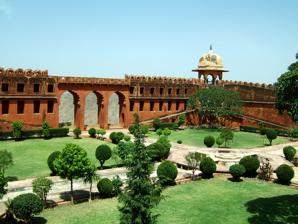
Building: Jaigarh Fort
Country: India
Year built: 1726
Historic military fortress in Rajasthan, India For the fort in Maharashtra, see Jaigad Fort . Jaigarh Fort Victory Fort Part of Jaipur Amer , Rajasthan , India Jaigarh Fort Jaigarh Fort Victory Fort Show map of Jaipur Jaigarh Fort Victory Fort Show map of Rajasthan Coordinates 26°59′09″N 75°51′03″E / 26.9859°N 75.8507°E / 26.9859; 75.8507 Type Fort Site information Controlled by Jaigarh Public Charitable Trust Open to the public Yes Condition Good Site history Materials Red Sandstone Battles/wars 436 Events Death of Dara Shikoh Garrison information Past commanders Shazada Jalal Muhammad Mirza Mughal Empire Jaigarh Fort is situated on the promontory called the Cheel ka Teela (Hill of Eagles) of the Aravalli range; it overlooks the Amer Fort and the Maota Lake, near Amer in Jaipur , Rajasthan , India. Raja Kakil Dev captured the Amber region from the Mina tribes and began construction of Jaigarh fort around the middle of the eleventh century. Over the centuries, the Fort was augmented by subsequent rulers, including Maha Raja Jai Singh II , who added palace apartments to the complex. The fort, rugged and similar in structural design to the Amer Fort , is also known as Victory Fort. It has a length of 3 kilometres (1.9 mi) along the north–south direction and a width of 1 kilometre (0.62 mi). The fort features a cannon named "Jaivana" ( Jaivana Cannon ), which was manufactured in the fort precincts and was then the world's largest cannon on wheels. Jaigarh Fort and Amer Fort are connected by subterranean passages and considered as one complex. Geography Left: Jaigarh Fort as seen from the Amer Fort . Right: View of Aravalli Hills from Jaigarh Fort The Jaigarh Fort, located on one of the peaks of the Aravalli range of hills is built about 400 m above the Amer Fort. It provides an excellent of view of Aravalli hills and the Amer Fort down below. The fort is 10 kilometres (6.2 mi) away from Jaipur city. It stands on a short diversion from the Jaipur-Delhi Highway, which leads to the Jaivaan cannon at the Dungar Darwaza ('Darwaza' means "gate"), the same road leads to another important fort called the Nahargarh Fort . It can also be approached from the Amer Fort over a short climb along a steep hill track, arriving at the Awami Gate near the fort museum. History Dara Shikoh secured the high impregnable Mughal Cannon outpost of Jaigarh Fort, in the year 1658 during the Mughal war of succession. Amer was known in the ancient and medieval period as Dhundhar (meaning attributed to a sacrificial mount in the western frontiers). which was ruled by Meenas before 10th century AD. What is known in the present day as Jaigarh Fort, which was actually the main defensive structure rather than the palace itself. The two structures are interconnected by a series of encompassing fortifications and ruled by the Kachwahas from the 10th century onwards. The history of Amer and Jaigarh is indelibly linked to these rulers, as they founded their empire at Amer. Cannon foundry During the reign of the Mughal Emperor Shah Jahan , Jaigarh Fort, which is located 150 miles south-west of Delhi, became one of the world's most efficient cannon foundries mainly due to the abundance of iron ore mines in the vicinity of the fort. The cannon foundry Jaigarh Fort had a massive wind tunnel that sucked air from the high mountains into its furnace creating temperatures as high as 2,400 °F (1,320 °C), the heated air would melt the metal. The molten metal would fill a reservoir chamber and pass into a cannon mold in the casting pit. Most of those cannons were massive, mostly 16 ft long and had to be prepared within a single day. The Rajput also built a large ingenious mechanical device that had a precision gear system driven by four pairs of oxen , the device was used for hollowing out the cannon barrels. When the Mughal war of succession broke out in 1658 Dara Shikoh secured the cannon outpost of Jaigarh Fort until he was defeated and executed by his younger brother Aurangzeb . Later however, the Mughal Emperor Muhammad Shah appointed Jai Singh II as the official Mughal quiladar of Jaigarh Fort according to a Firman , ultimately Jai Singh II is known to have molded the great Jaivana Cannon by utilizing the important foundry and devices inside Jaigarh Fort. Description Jaigarh Fort water supply The fort is highly fortified with thick walls of red sandstone and is spread over a layout plan with a length of 3 kilometres (1.9 mi) and a width of 1 kilometre (0.62 mi); it has an impressive square garden (50 metres (160 ft) square) within it. Ramparts in each corner are sloping and provide access to the upper level structures. The palaces have court rooms and halls with screened windows. A central watch tower on a raised ground provides excellent vistas of the surrounding landscape. The Aram Mandir and the garden within its courtyard, on the northern side of the fort complex, has a triple arched entrance "The Awani Darwaza" which was refurbished in recent times to get fine views of the Sagar Lake (an artificial lake); water from this lake used to be transported to the fort in pouches loaded on elephant backs and also by humans carrying water pots. The triple arch gateway with fortification walls above it is painted red and yellow. It is oriented in an east–west direction and faces west. The architectural features are of Indo-Persian style with cyclopean walls built with dressed stone and plastered with lime mortar. There are two temples within the fort precincts, one is the Ram Harihar temple of the 10th century and the other one is the Kal Bhairav temple of 12th century vintage. Charbagh garden at Jaigarh Fort The water supply facilities in the fort was met by creating water harvesting structures in the vicinity in the Aravalli catchment and conveying water through a canal on the west side of the fort over a 4 kilometres (2.5 mi) distance (seen at site) to be stored in three underground tanks below the central courtyard. The largest tank had a capacity of 6 million gallons of water. There were completely false rumors, that a treasure belonging to the Kachwaha rulers of Amer had been stacked in the fort precincts (including the water tanks), that led to a totally unsuccessful search. The search had been ordered during the Emergency declared by the Indian Prime Minister Indira Gandhi during 1975–1977. A futile search was also launched, in 1977, of all the buildings in the fort, by the Income Tax department, using metal detectors. There was also a Parliament Question on this issue where a question was posed whether a "Search for treasure carried out from 10 June 1976 till November 1976 by the Income Tax Authorities at Jaigarh Fort on the Jaipur Delhi Road was closed to ordinary traffic for one or two days so as to make way for military trucks carrying treasures to the residence of the then Prime Minister, Smt. Indira Gandhi?". However, the search carried out for treasures by an Army unit at Jaigarh Fort, after a three-month search had found no treasures. It was then conjectured that Sawai Jai Singh probably used the treasure to build the city of Jaipur. Armoury The armoury chamber here has a wide display of swords, shields, guns, muskets and also a 50 kilograms (110 lb) cannonball. Pictures on display are old photographs of Jaipur's Maharajas namely, Sawai Bhawani Singh and Major General Man Singh II who served in the Indian Army as senior officers. Museum The museum is located to the left of the Awami Gate; it has exhibits of photographs of the Royalty of Jaipur, stamps and many artefacts, which include a circular pack of cards. A spittoon of 15th century vintage and also hand drawn plan of the palaces are seen in the museum. Jaivana cannon Main article: Jaivana Cannon The Jaivana cannon Jaigarh Fort was a centre of artillery production for the Rajputs . It is now home to the Jaivana – at the time of its manufacture in 1720, it was the world's largest cannon on wheels of the Early Modern Era . The foundry where it was manufactured is also located here. A plaque at the entrance to the enclosure where the Jaivan Cannon is displayed gives relevant information on the history of the Cannon, its size and use. This cannon was never used in any battle as the Rajput rulers of Amer had friendly relations with the Mughals . This testifies to well-preserved features of fort. The cannon was fired only once with a charge of 100 kilograms (220 lb) of gunpowder and when fired covered a distance of about 35 kilometres (22 mi). The Jaivana was manufactured during the reign of Maharaja Sawai Jai Singh II (1699–1743) at a foundry in Jaigarh. The barrel is 20.19 foot (6.15 m) in length and weighs 50 tonnes. It has a diameter of 11 inches (280 mm). The barrel has decorations carved on it which depict trees, an elephant scroll and a pair of birds (ducks). It is mounted on wheels and has the mechanism of two back wheels mounted on roller pin bearings, to turn it 360° and fire in any direction. A tin shed was built to protect the cannon against weather. The cannon had a range of 22 miles and used 50 kilograms (110 lb) balls. Ticket The entry fee for Indians is ₹150 per person and the entry fee for foreigners is around ₹200 per person. Student can show their Id cards and can have some discount. Timings The gates of Jaigarh Fort open at 09:00 hours and close at 18:30 hours throughout the week. It is not advised to stay here in the evening as Jaigarh Fort is surrounded by thick deciduous forest. Nahargarh sanctuary is a part of the forest, and therefore wild animals lurk in the dark. In popular culture Jaigarh Fort was the Pit Stop of the 6th leg on the American reality show The Amazing Race 14 . Gallery A panoramic view from Jaigarh Fort References